Wild Seed (film)

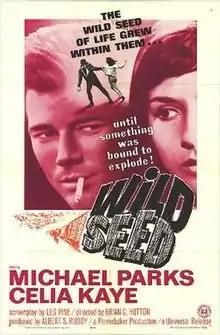
Theatrical release poster

Wild Seed is a 1965 American drama romance film directed by Brian G. Hutton and starring Michael Parks and Celia Kaye. The film was shot in black and white.